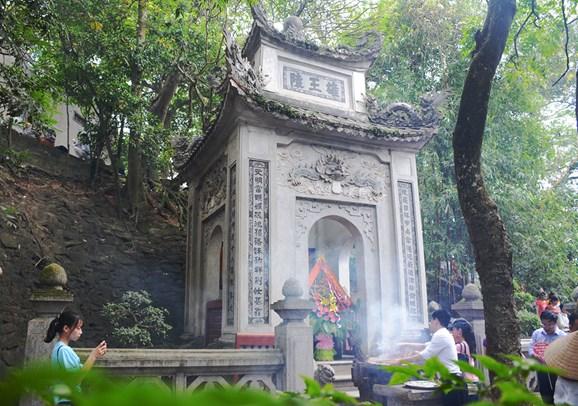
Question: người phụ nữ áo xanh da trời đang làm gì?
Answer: người phụ nữ áo xanh da trời đang chụp hình